St. Nikolai, Kiel

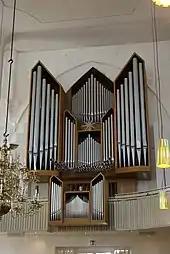
Main organ

The main organ was built in 1965 by Detlef Kleuker of Brackwede. It had three manuals and pedalboard, 45 stops and 3,288 pipes. It was extensively restored in 1998 by the Ulrich Babel of Gettorf, to overcome problems which had arisen from electrification and the use of synthetic materials for the windchest. It was repitched by Eppo Rynko Ottes of (Barcelona). In the choir there is a small positive organ by the Babel organ works.